Vaidava (river)

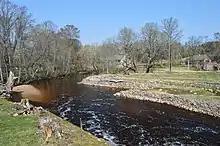
Vaidava River

Vaidava River is a river in Estonia-Latvia border. The river is 72 km long (of which 61 km is in Latvia). The river starts from Murati Lake as that lake's primary outflow and flows into the Mustjõgi.